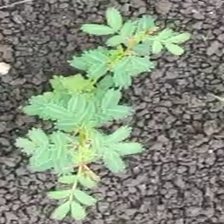
Weed species: Dwarf_cassia_(Chamaecrista pumila)